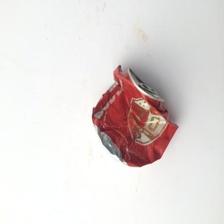
Label: cans